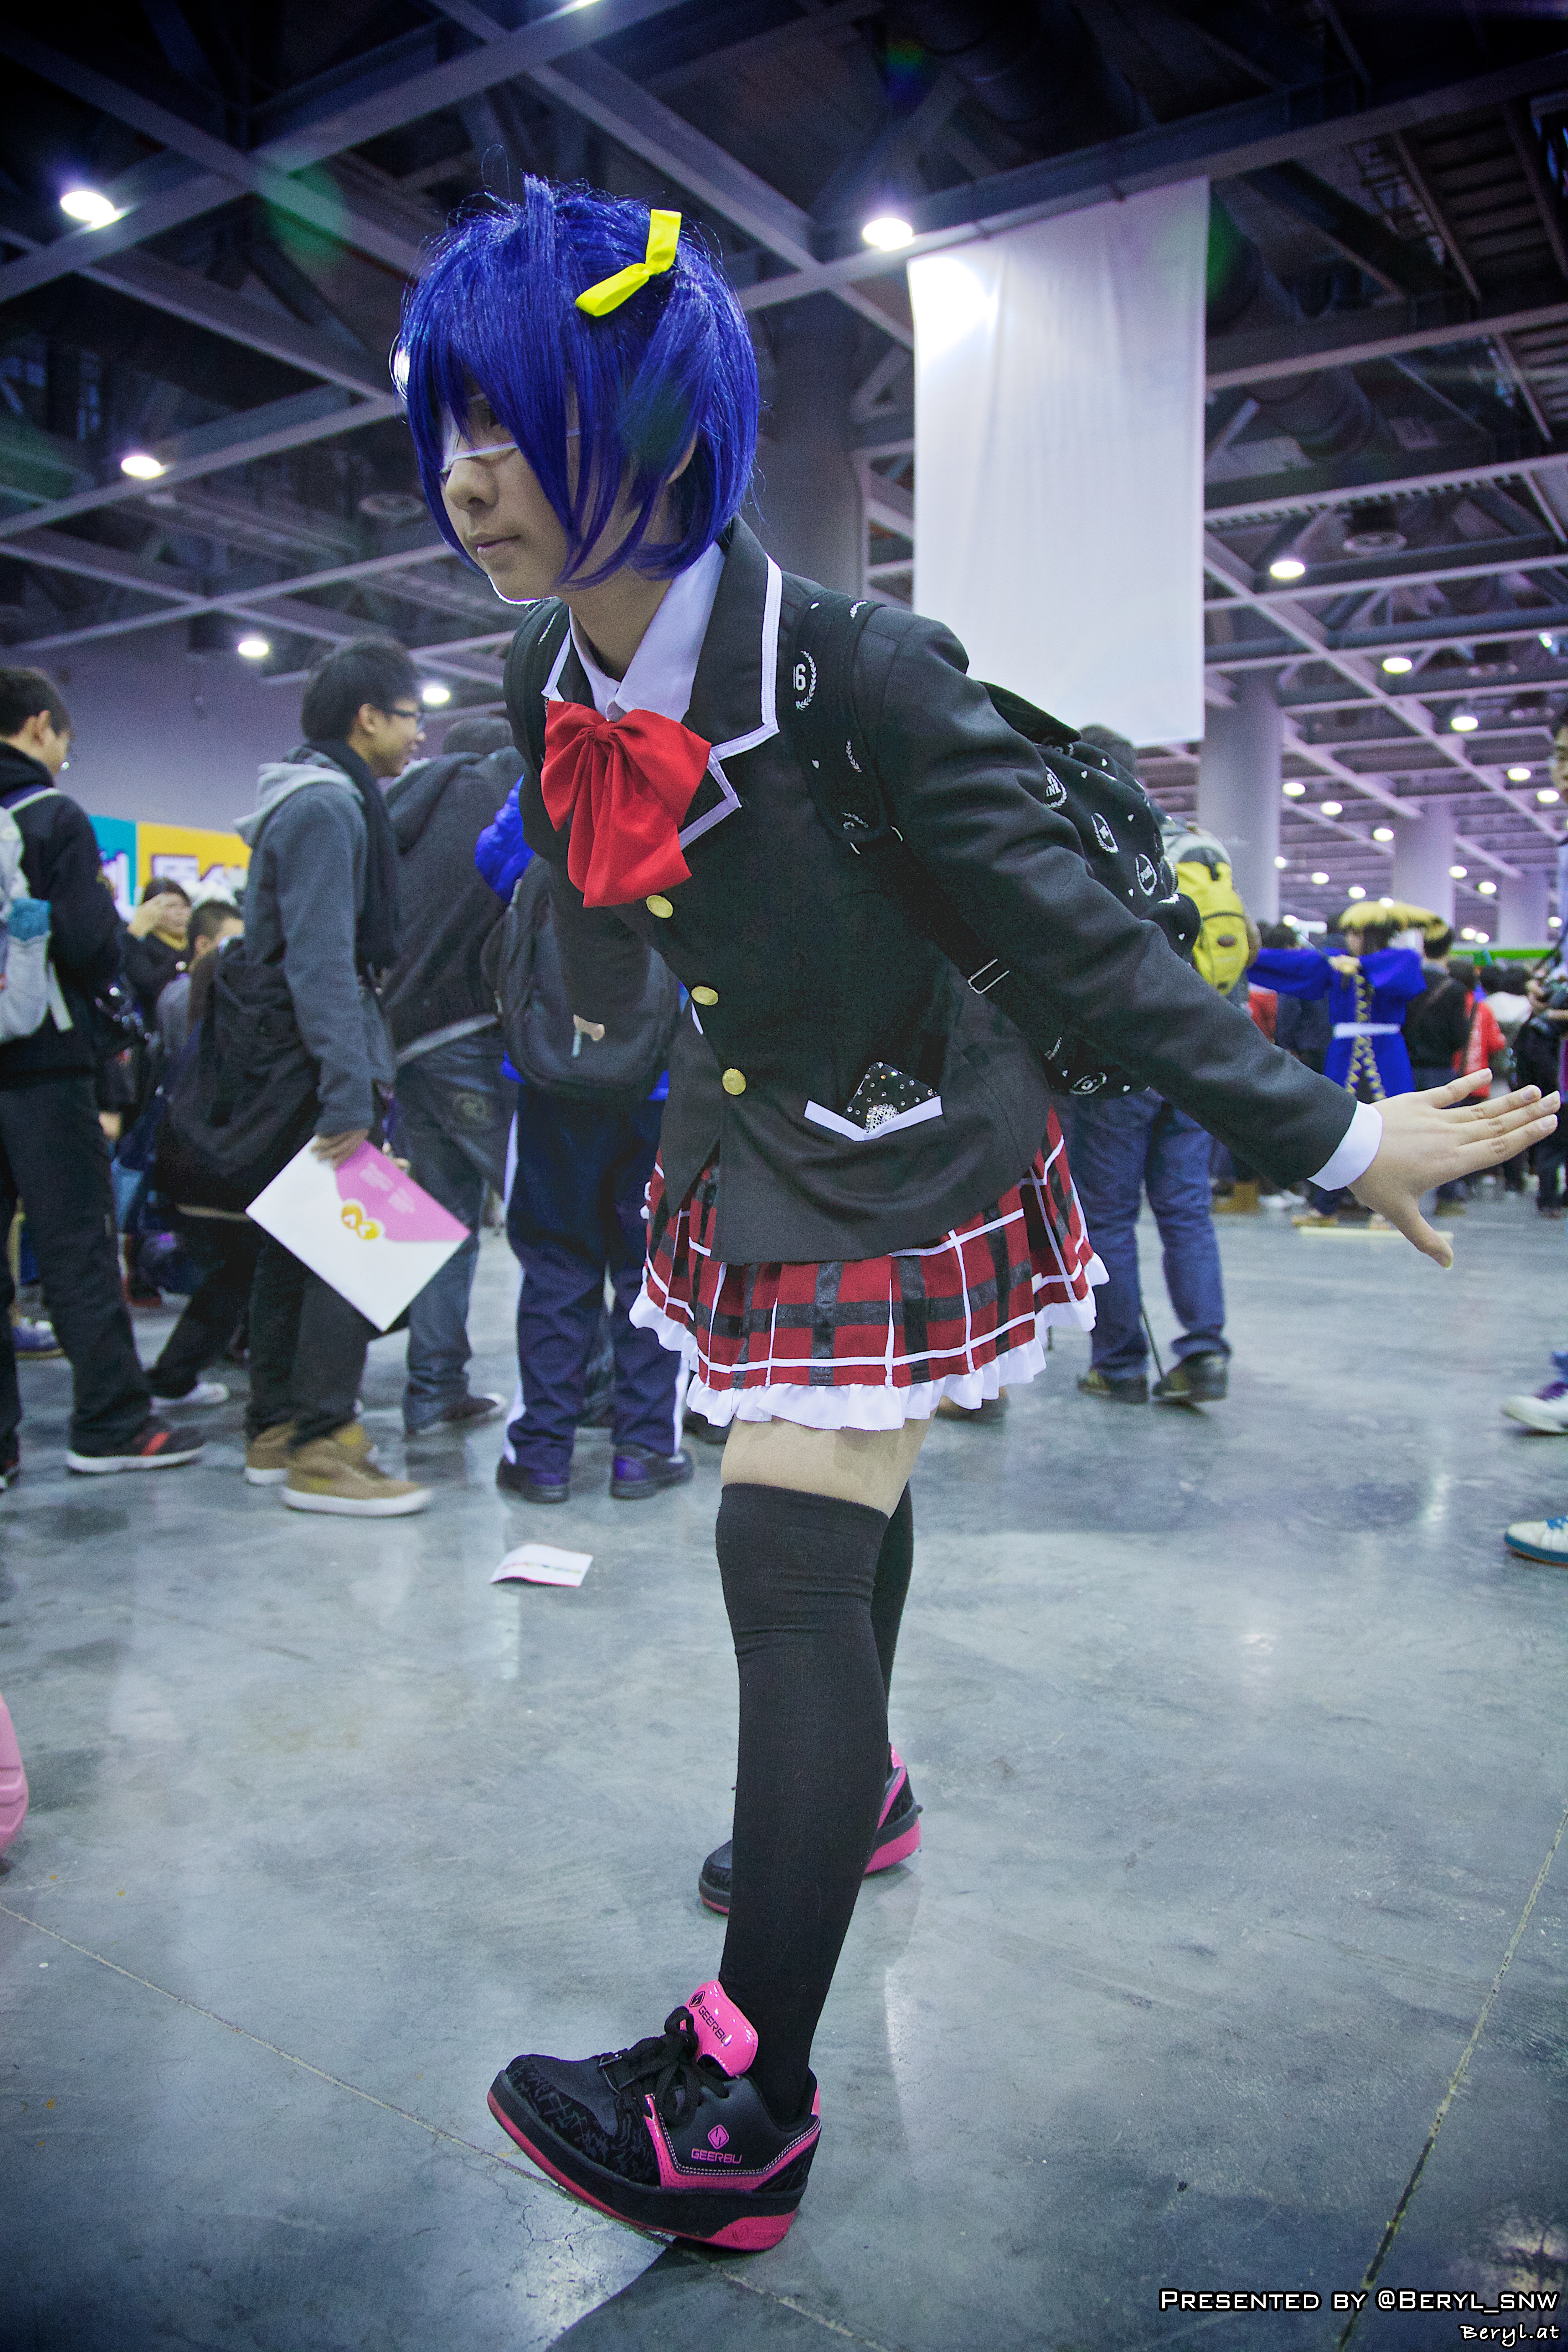
girl, game, play, boy, clothing, cosplay, girls, performance, boys, gun, canton, maid, costume, anime, acg, cos, coser, costumeplay, fair, convention